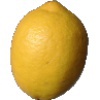
Label: Lemon 1